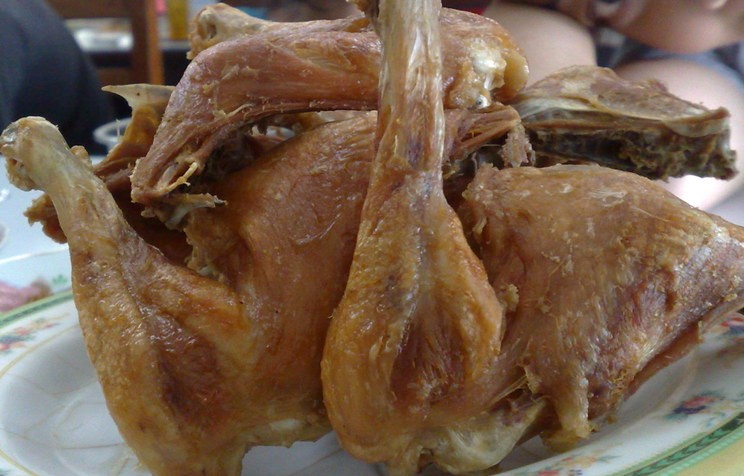
Label: ayam_goreng